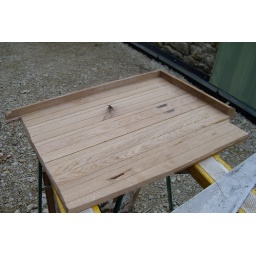
Small window by the back door